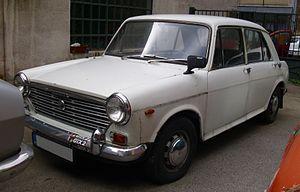
IMV - Industrija Motornih Vozil était un constructeur automobile slovène, ex-yougoslave. La société, créée en 1954, avait établi son siège social et implanté son usine à Novo Mesto. La société a été dissoute en 1991.